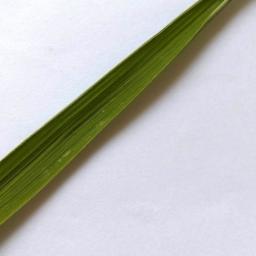
Label: Rice___Healthy